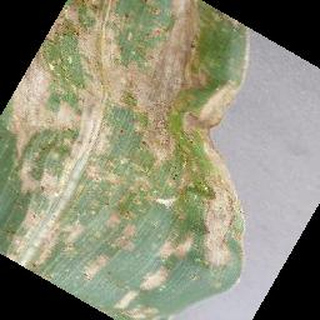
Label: corn_cercospora_leaf_spot